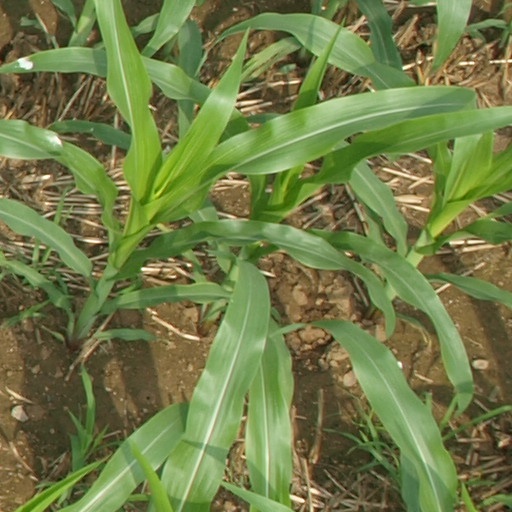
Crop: maize; corn